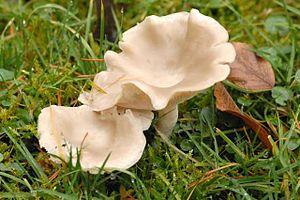
Clitocybe est à la fois le nom latin et le nom français, de genre masculin, adopté par les mycologues du XIXᵉ siècle par transcription à l'identique du nom savant. C'est un genre de champignons basidiomycètes de la vaste famille des Tricholomataceae, très hétérogène.